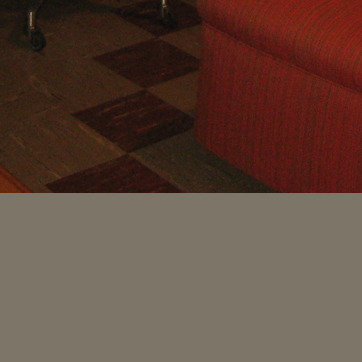
Material: tile